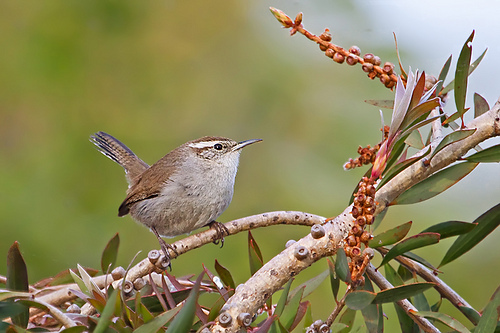
the bird has a black bill and a white belly and breast.
this bird has a small head, a rounded belly, and a long and pointed bill.
this is a bird with a grey belly, brown wings and a pointed black beak.
this is a bird with a grey belly and breast and a brown wing and head with a white eyebrow.
small bird with a pointy small bill, its brown and grey colored all over.
this bird is brown with white and has a long, pointy beak.
this bird has a brown crown as well as a white bellya small, brown bird with a rounded body and brown on its wings, white around its head and undersides, black tail feathers, a small head compared to its body, and a very small, long black bill.
this bird looks as if it does not have a neck, the colors are mostly brown on the back.
a small bird with a dark brown wings and white eyebrows.
Species: Bewick Wren